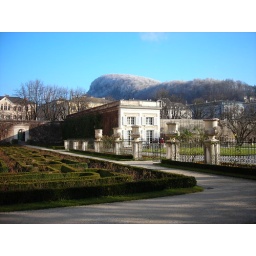
in salzburg, our b&b was underneath this white hill in the distance